Hamilton S. Hawkins III

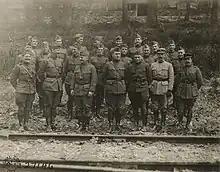
Major General Peter E. Traub (front row, third from the left) and members of his divisional staff at Sommedieue, Meuse, France, October 21, 1918. To Traub's right is Colonel Hamilton S. Hawkins, the 35th's chief of staff.

In November 1913, Hawkins joined the 3rd Cavalry Regiment at Brownsville, Texas. He performed duty with the regiment in 1914 and 1915 as part of the Mexican Border War. In 1915, he completed the Field Officer's Course at the Fort Riley, Kansas Mounted Service School. Afterwards, he was posted to San Antonio, Texas to supervise the purchase of horses and mules for army use. In July 1916, he joined the 4th Cavalry at Schofield Barracks, Hawaii.